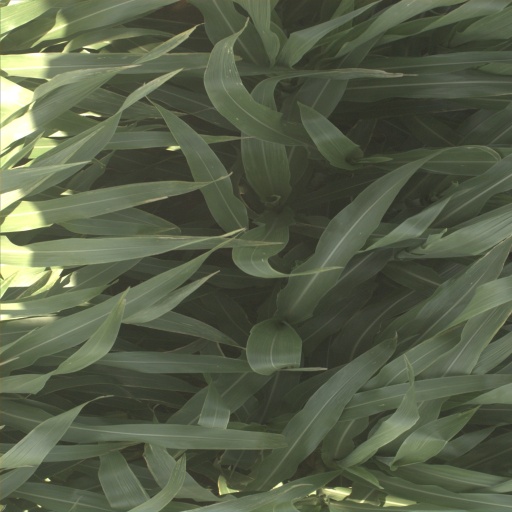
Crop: sorghum